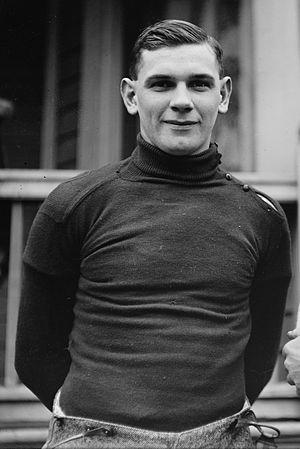
Paul Suter, né le 9 mars 1892 à Gränichen, Canton d'Argovie, Suisse, mort le 6 avril 1966 à Paris est un coureur cycliste suisse, spécialiste du demi-fond.